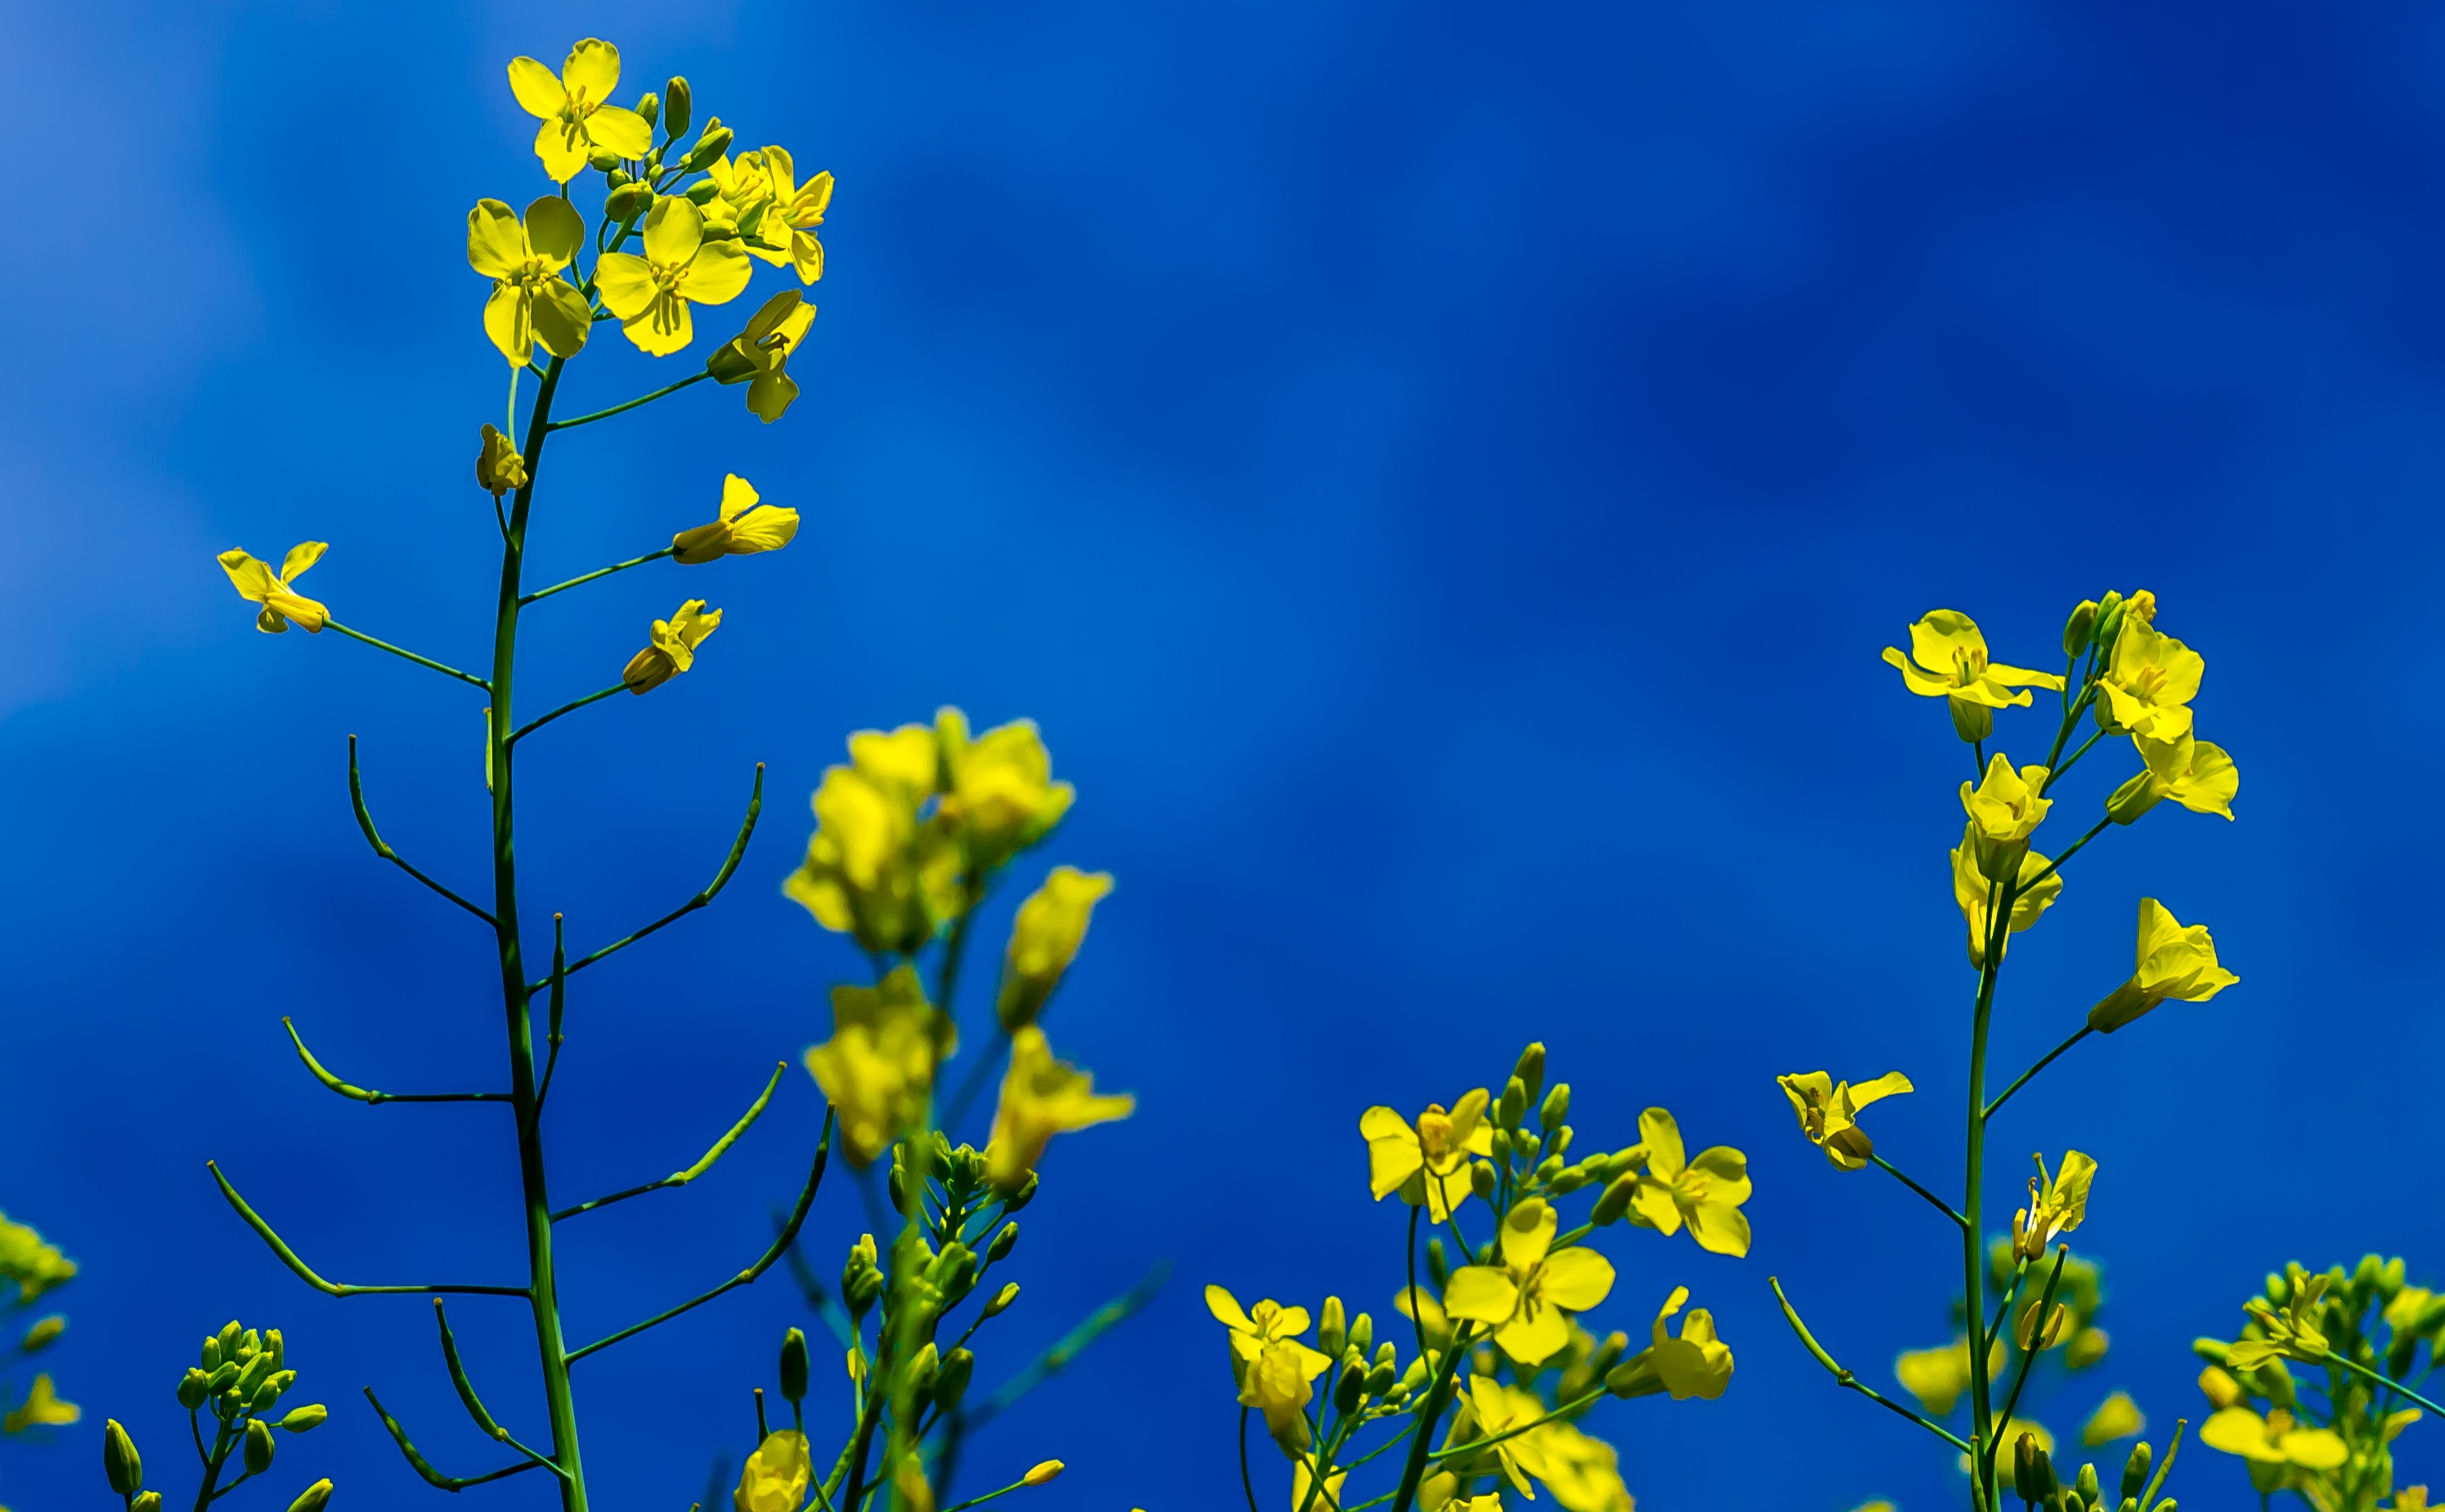
tree, nature, branch, blossom, plant, sky, meadow, sunlight, flower, food, produce, vegetable, crop, yellow, japan, flora, rapeseed, wildflower, yellowflower, bluesky, tokyo, canola, brassica, 272e, machida, slta57, tamron90mmf28, earlysummer, afeelingofsummer, macro photography, flowering plant, land plant, mustard plant